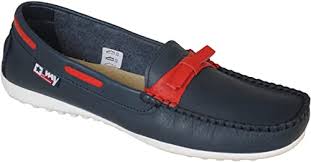
Label: Boat